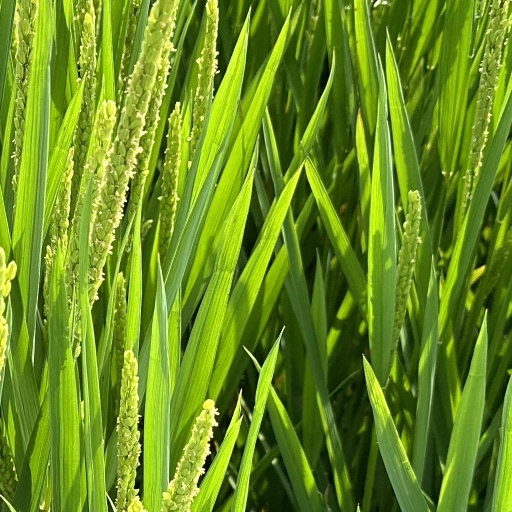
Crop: rice